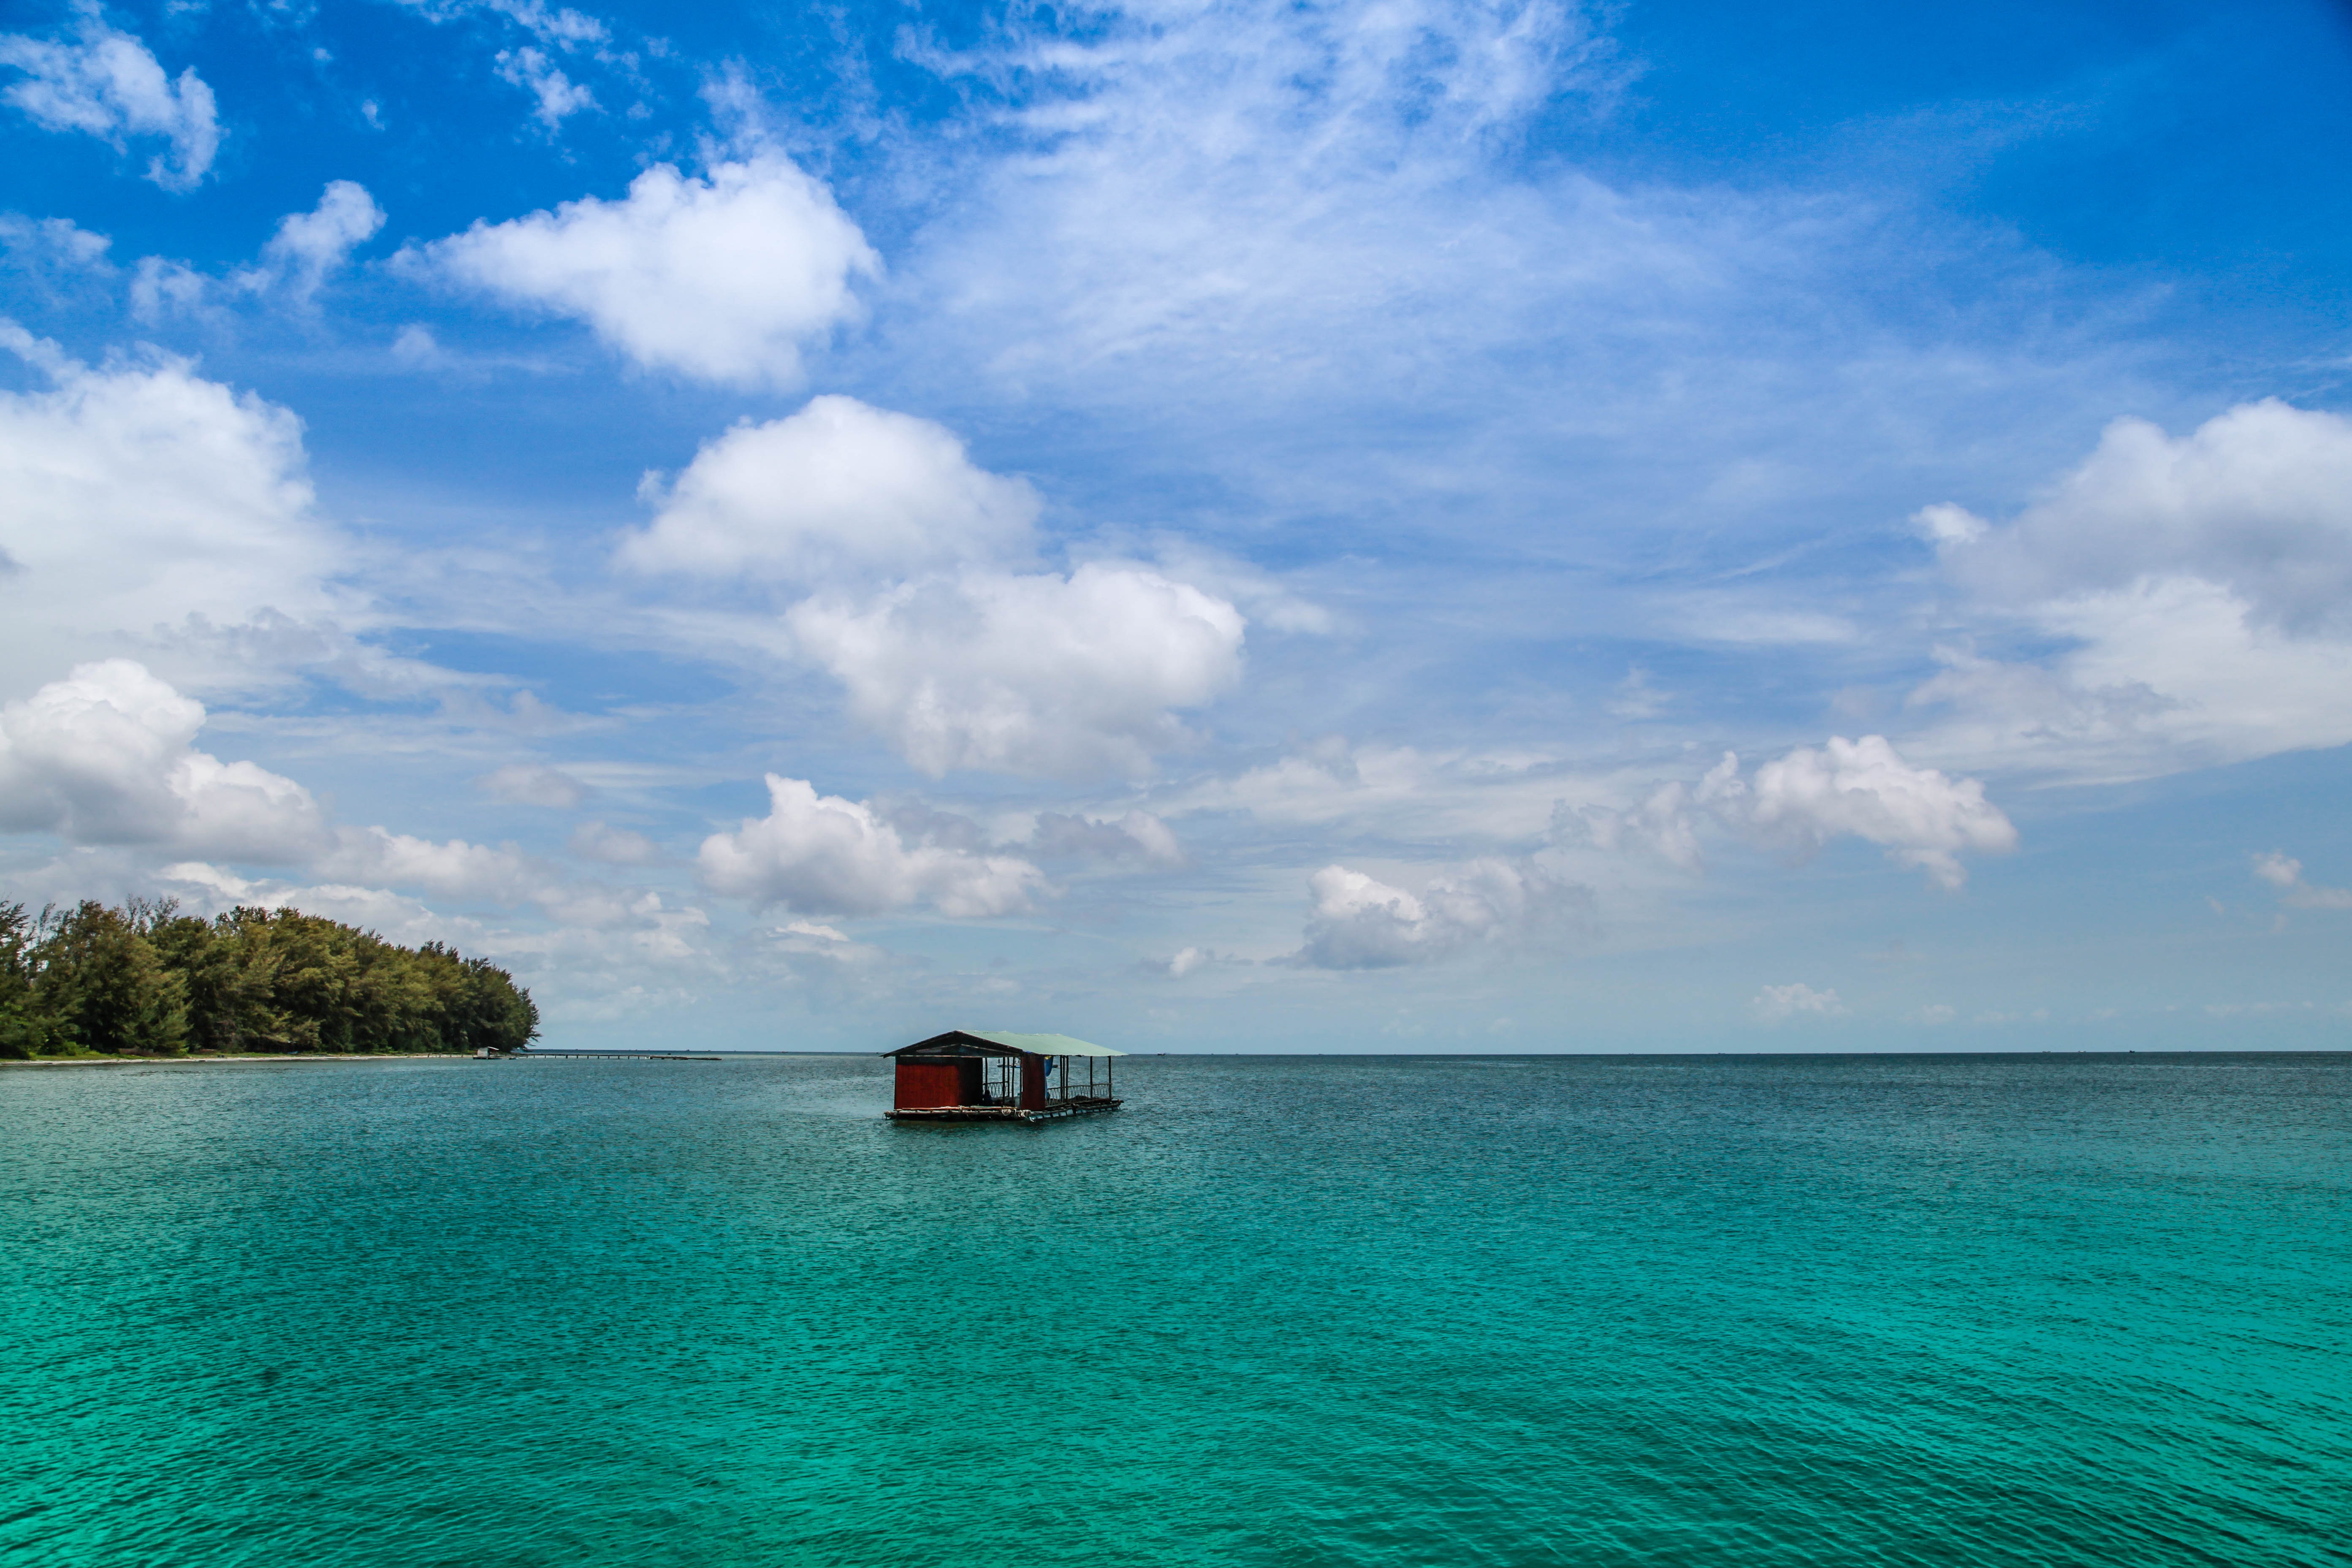
beach, sea, coast, ocean, horizon, cloud, sky, house, shore, lake, vacation, cabin, lagoon, bay, island, floating, body of water, viet nam, archipelago, caribbean, tropics, islet, landform, phu quoc